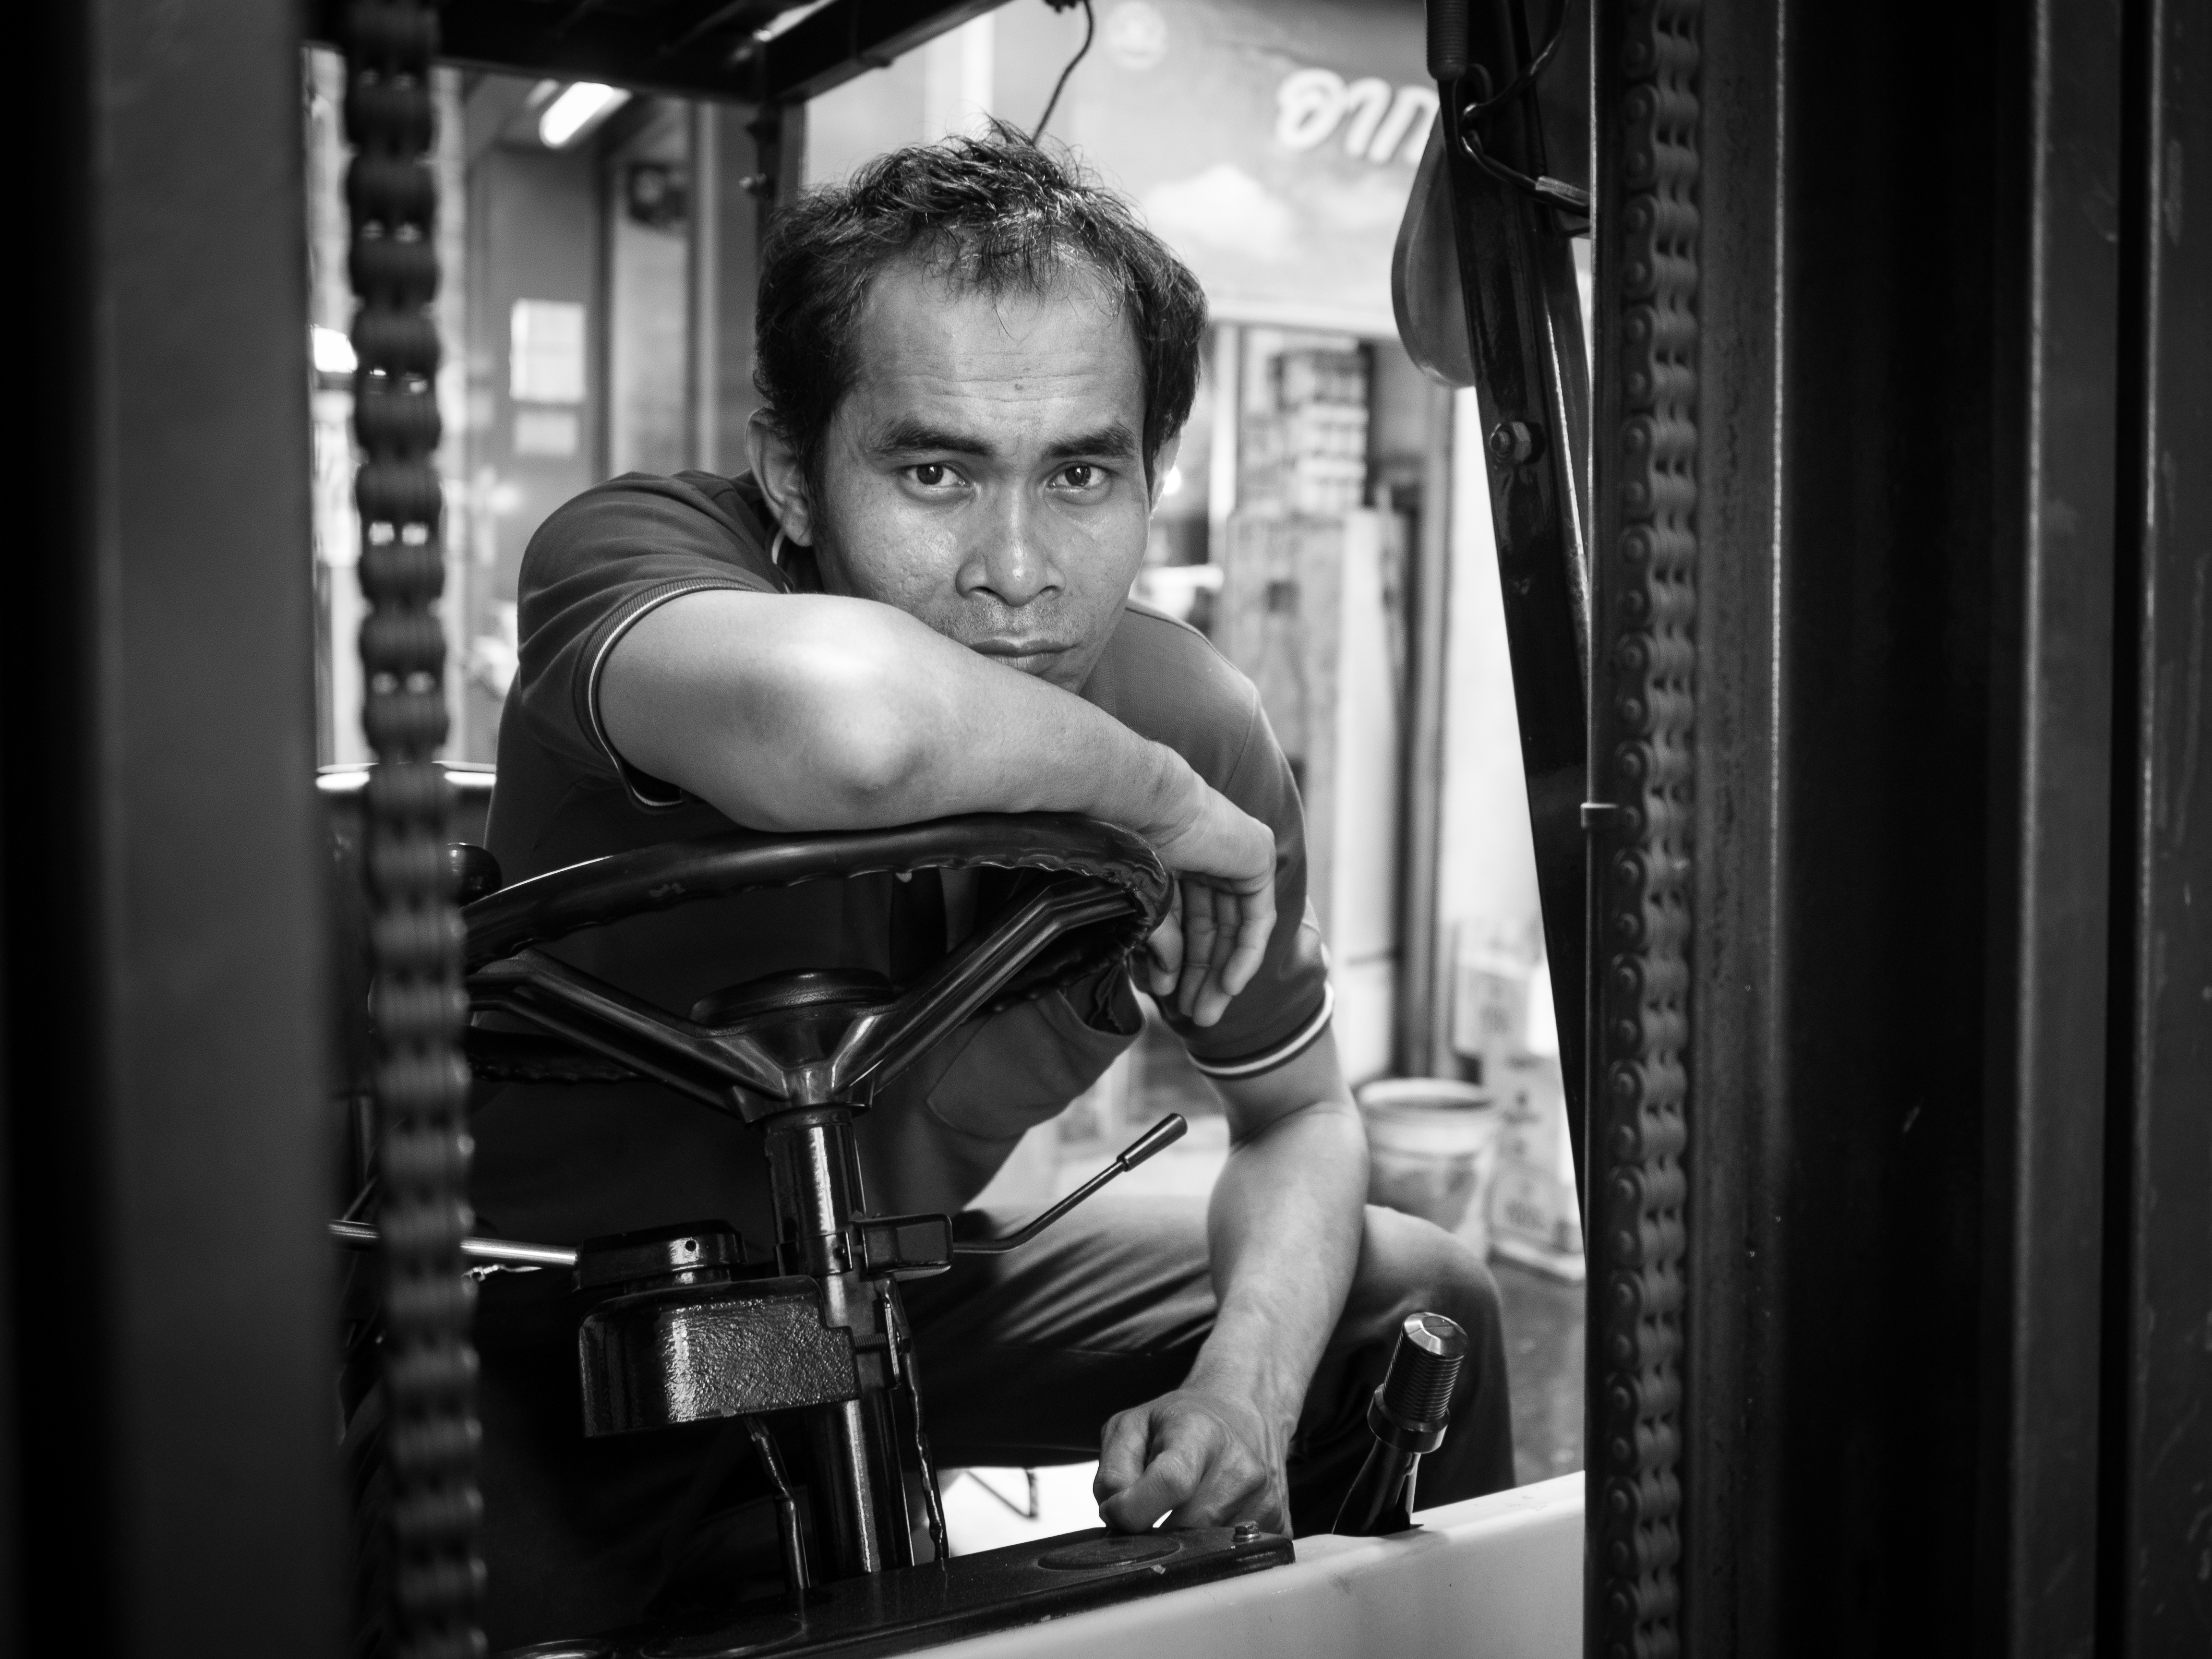
man, person, black and white, white, street, photography, ebook, portrait, model, sitting, training, black, monochrome, streetphotography, flickr, thomas, video, olympus, photograph, omd, fuji, leica, monochrom, leuthard, hcb, thomasleuthard, photo shoot, monochrome photography, film noir, human positions